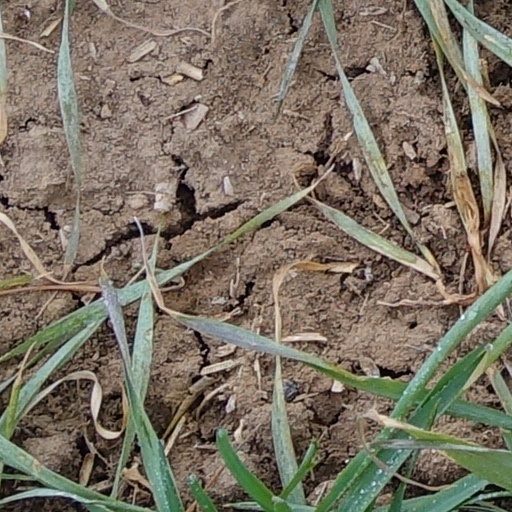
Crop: wheat